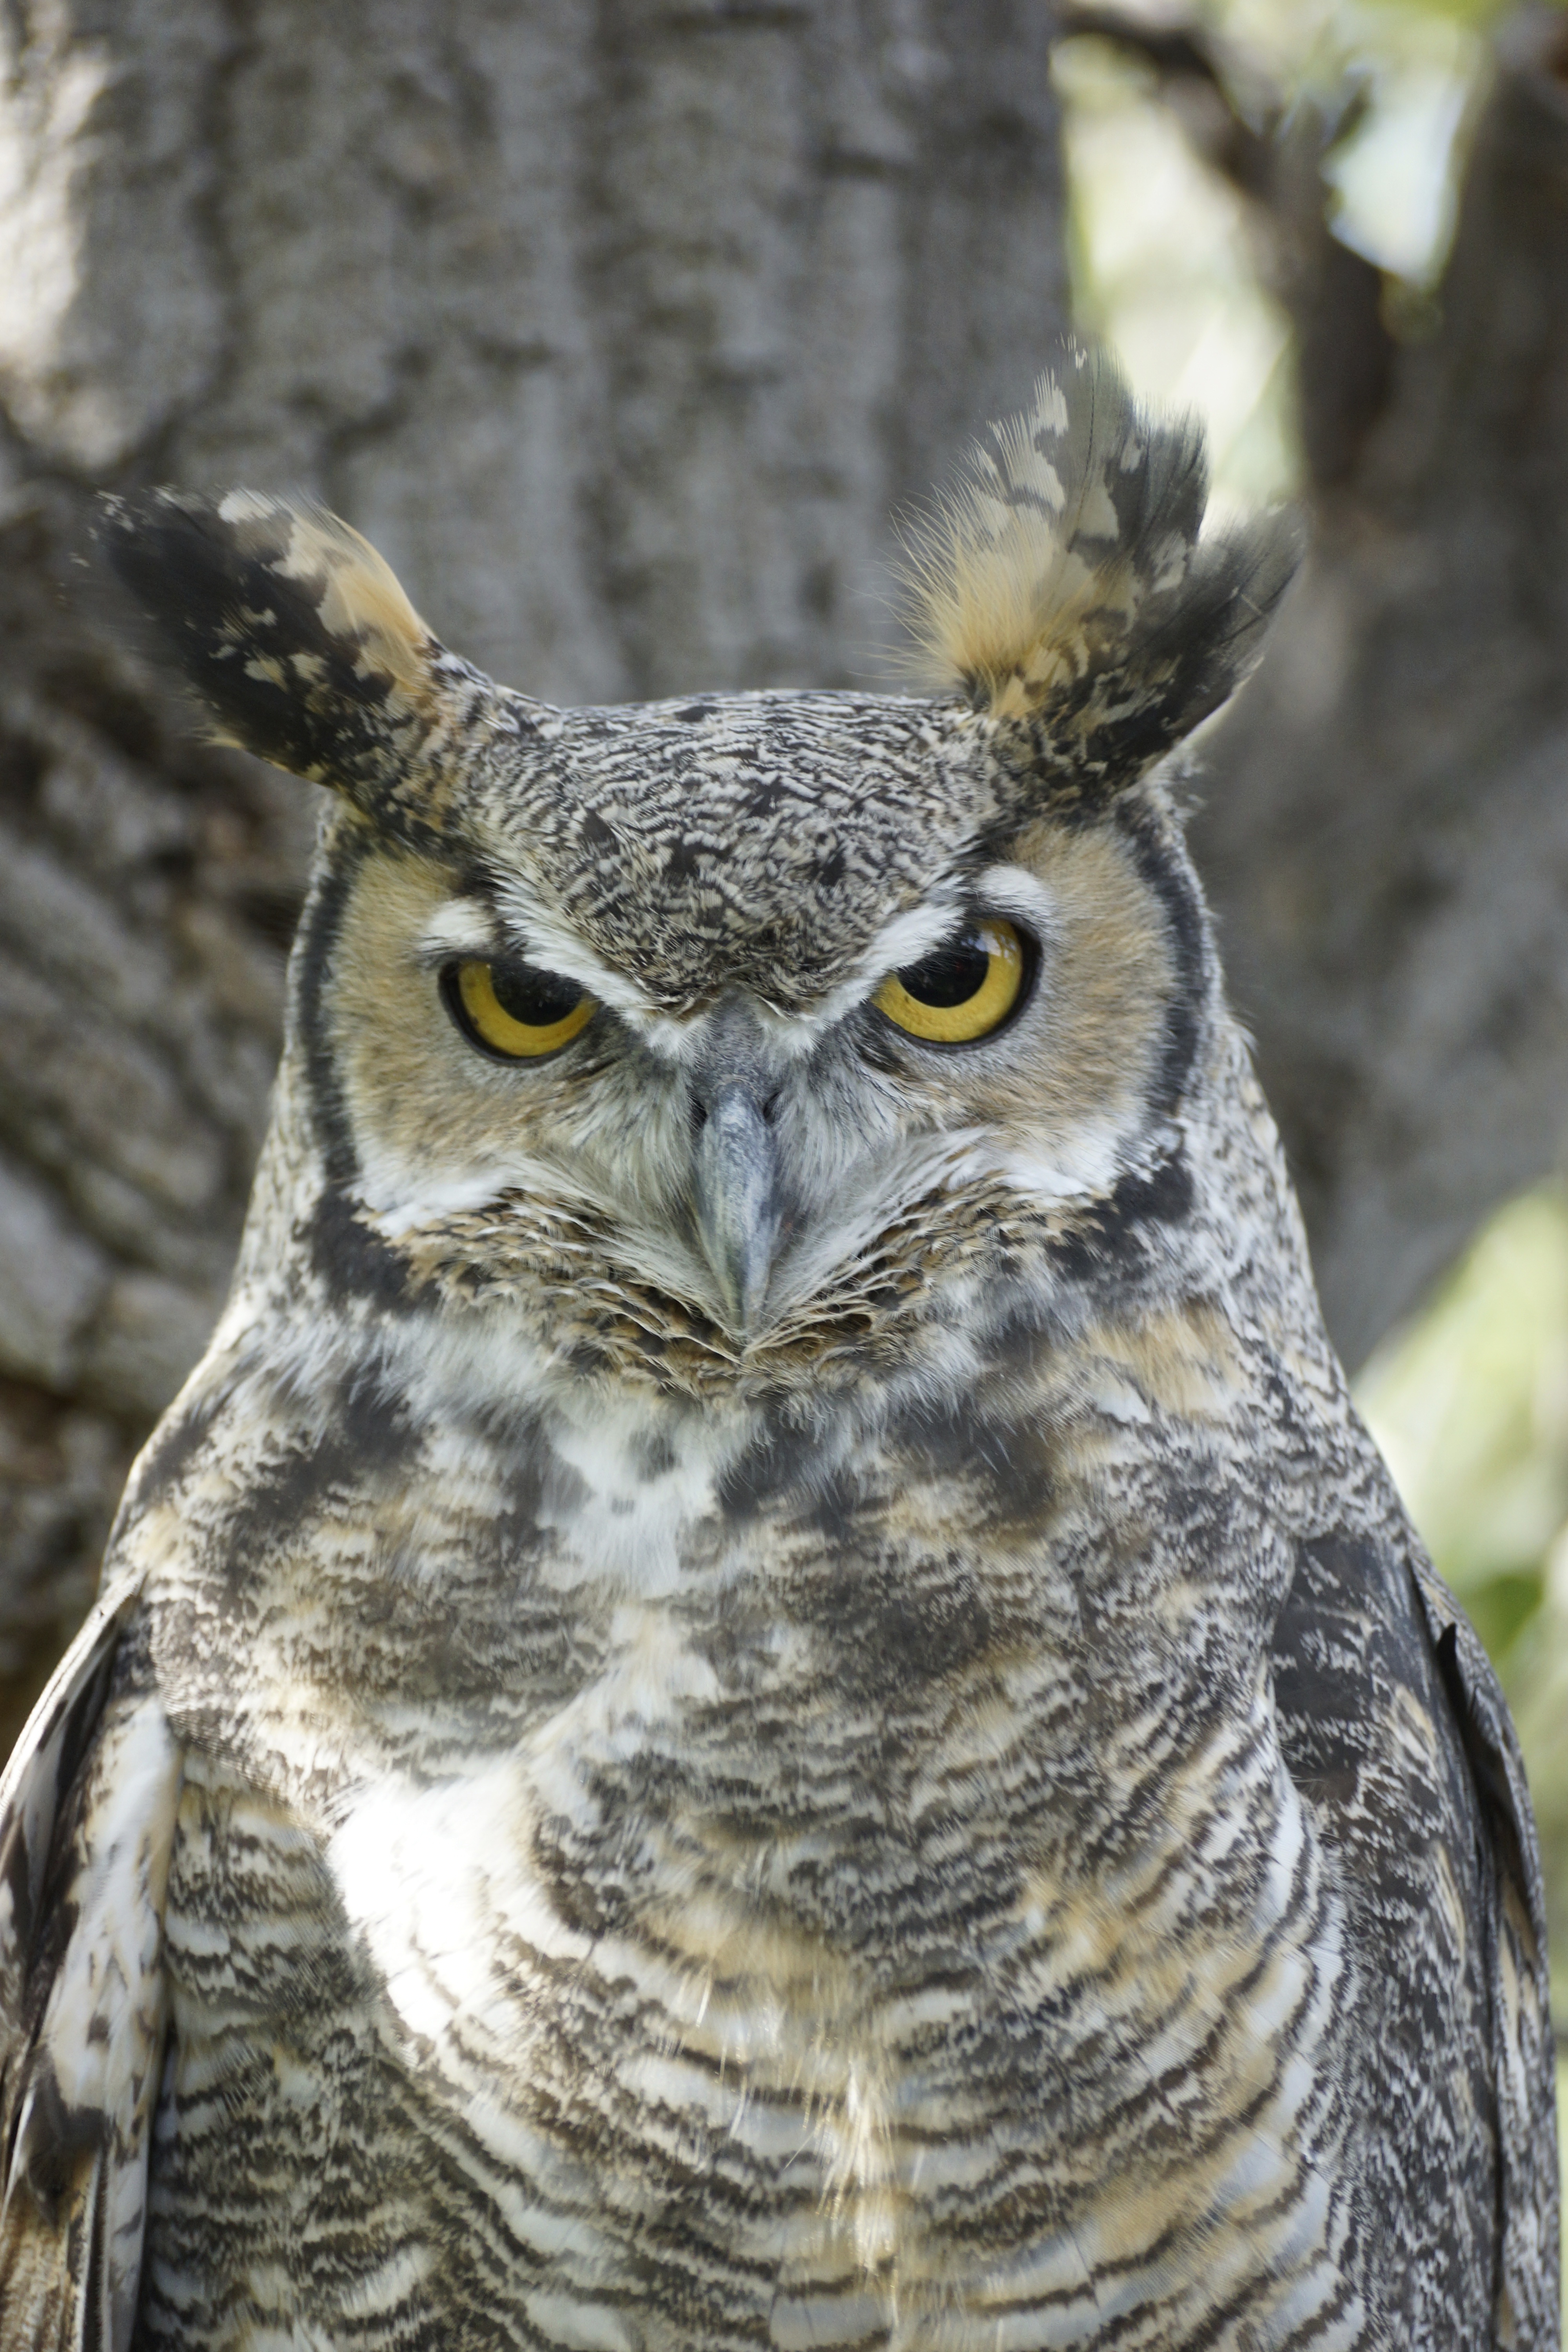
nature, bird, wing, wildlife, beak, owl, feather, fauna, raptor, bird of prey, close up, eyes, great, vertebrate, watching, great horned owl, horned, great grey owl, accipitriformes